Philipp Ludwig von Sinzendorf

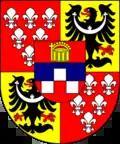
Coat of arms of Cardinal Philipp Ludwig von Sinzendorf

Philipp Ludwig von Sinzendorf (14 July 1699 – 28 September 1747) was an Austrian cardinal of the Catholic Church.